Bill Irwin

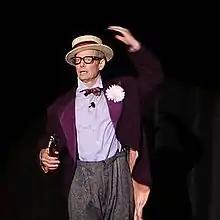
Irwin in 2013

Although Irwin is best known for his theatrical clown work, he has also been featured in a number of dramatic plays. Irwin appeared with Steve Martin and Robin Williams in the Lincoln Center Off-Broadway production of "Waiting for Godot", in 1988, in the role of Lucky. Lucky's only lines consist of a famous 500-word-long monologue, an ironic element for Irwin since much of his clown-based stage work was silent.